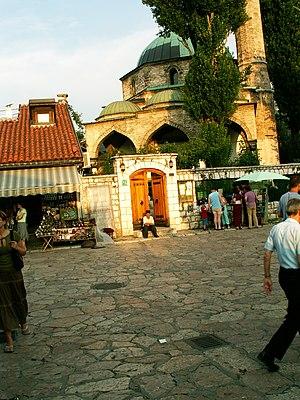
La mosquée de Baščaršija est située en Bosnie-Herzégovine, sur le territoire de la Ville de Sarajevo. Construite en 1528, elle est inscrite sur la liste des monuments nationaux de Bosnie-Herzégovine.